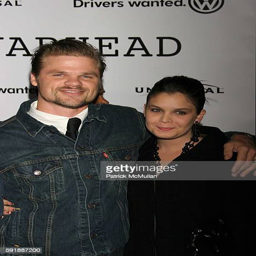
actor and film business presents the world premiere